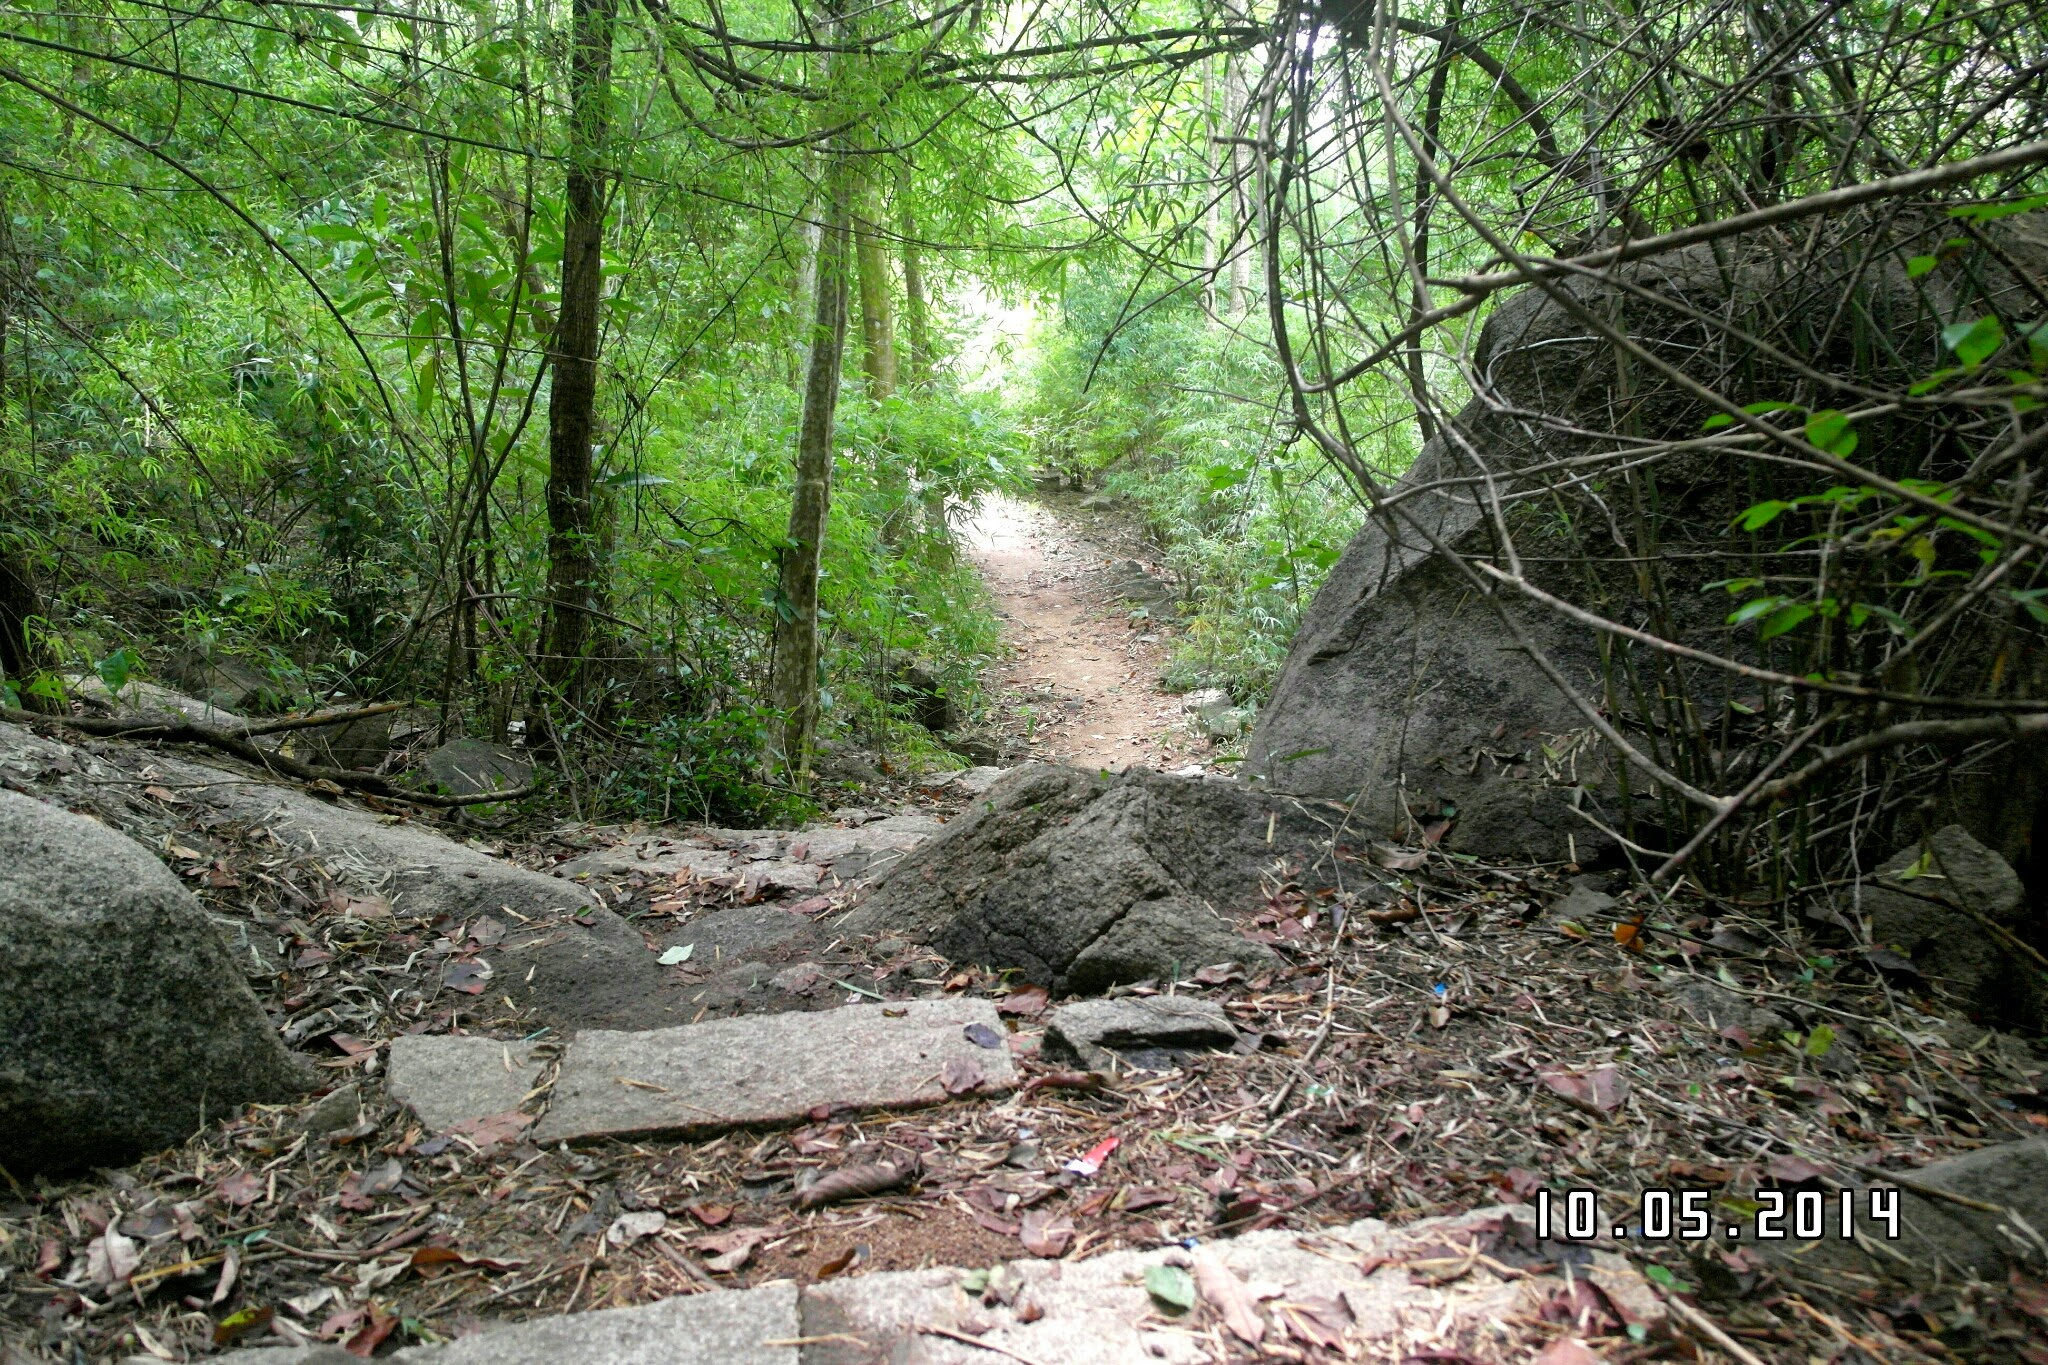
user: text: Màu sắc chủ đạo của cây cối trong ảnh là gì?
assistant: text: Màu xanh lá cây

user: text: Có bao nhiêu tảng đá lớn có thể nhìn thấy rõ ở hai bên lối đi trong phần dưới của ảnh?
assistant: text: Ba

user: text: Loại môi trường tự nhiên nào được thể hiện trong ảnh?
assistant: text: Rừng cây

user: text: Ngày chụp ảnh (10.05.2014) cho thấy ảnh được chụp vào mùa nào ở Việt Nam?
assistant: text: Mùa hè

user: text: Hãy mô tả mối quan hệ giữa lối đi và các tảng đá lớn ở tiền cảnh trong ảnh?
assistant: text: Lối đi uốn lượn men theo và xuyên qua giữa các tảng đá lớn, tạo thành một con đường mòn tự nhiên.